Kidnapping and murder of Aldo Moro

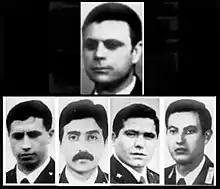
The victims of the via Fani attack. Above is Oreste Leonardi, from left to right are Raffaele Iozzino, Francesco Zizzi, Giulio Rivera, and Domenico Ricci.

The terrorists had prepared an ambush by parking two cars in via Mario Fani that, once moved, would prevent Moro's cars from escaping. According to the official reconstruction at the subsequent trials, eleven people participated in the assault. Other reconstructions report the presence of ten persons, including a lookout, and others mention up to twenty people taking part in the ambush. Doubts have been cast on the terrorists' declarations, which formed the basis for the official accounts, and about the exact identity of the ambush team's members. The presence of Moro himself in via Fani during the ambush has also been questioned following revelations in the 1990s. According to the findings from the judiciary investigations, eleven people took part in the implementation of the plan. The number and the identity of the actual participants has been questioned several times, and even the confessions of the BR have been contradictory on some points.